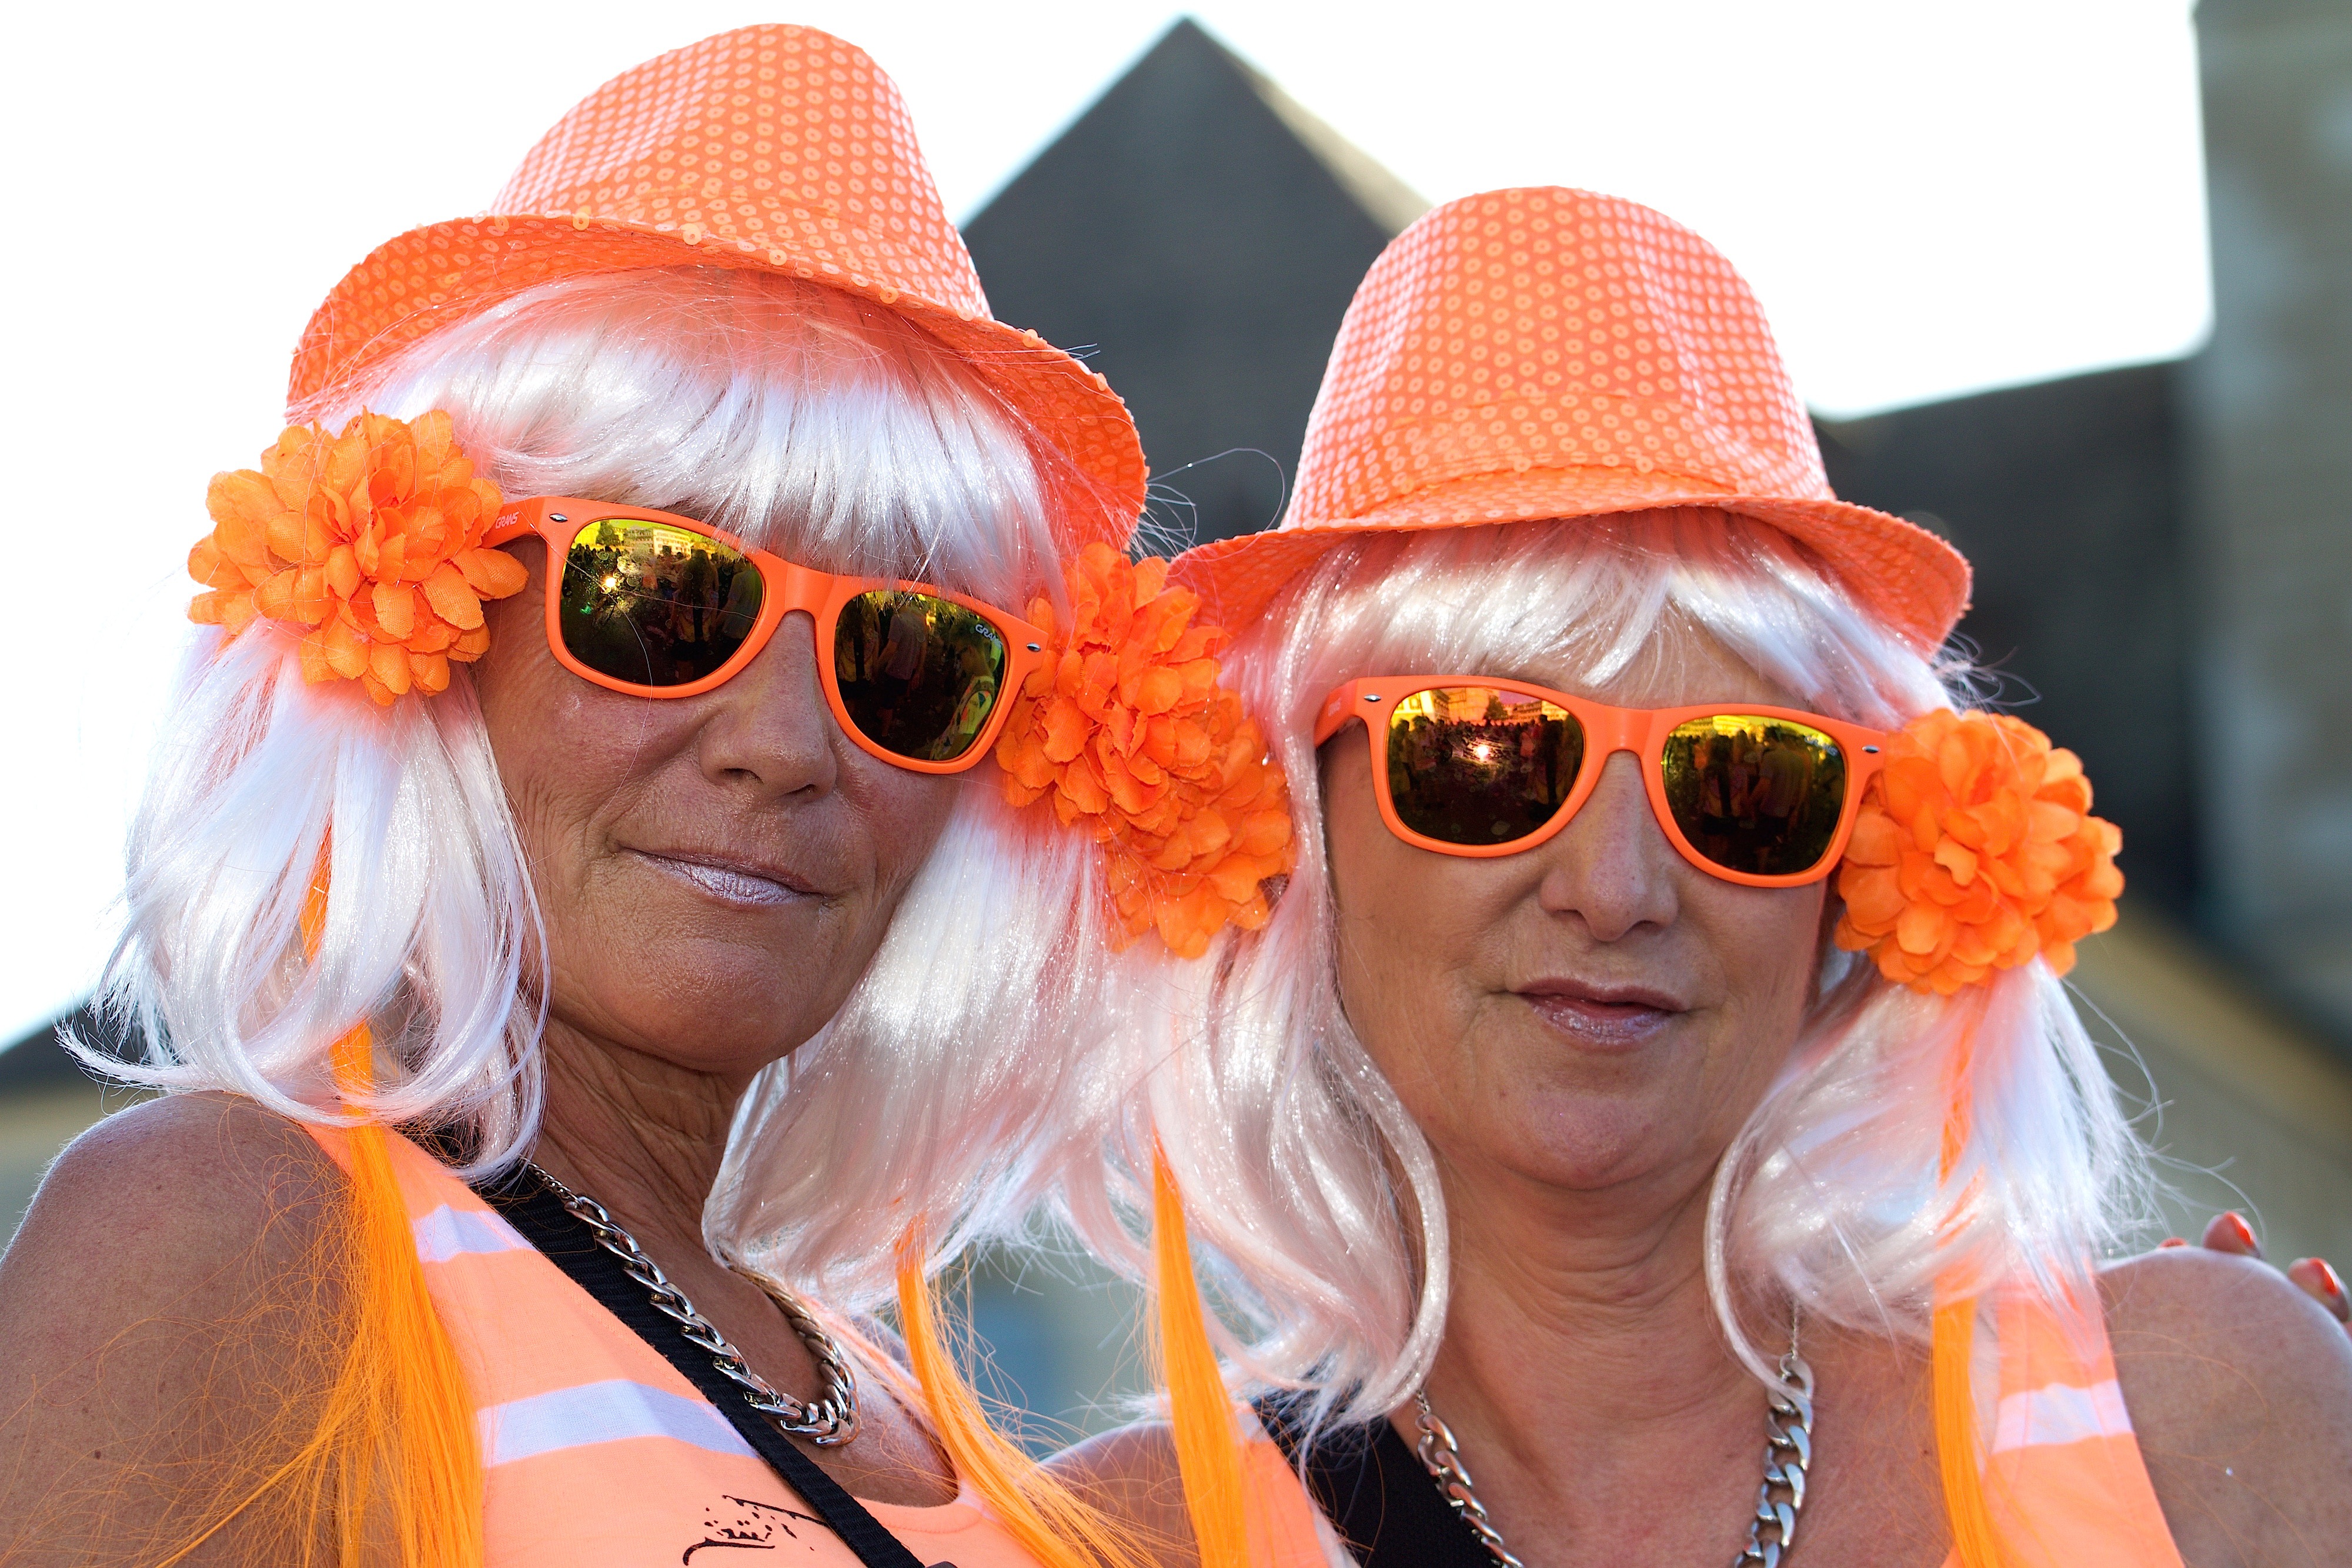
orange, portrait, carnival, human, clothing, festival, women, silver, costume, street parade